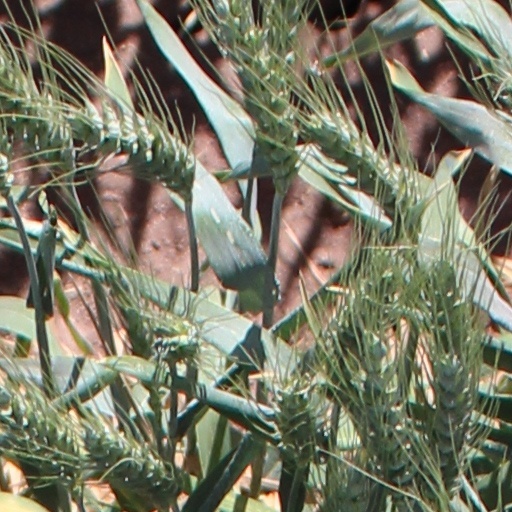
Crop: wheat